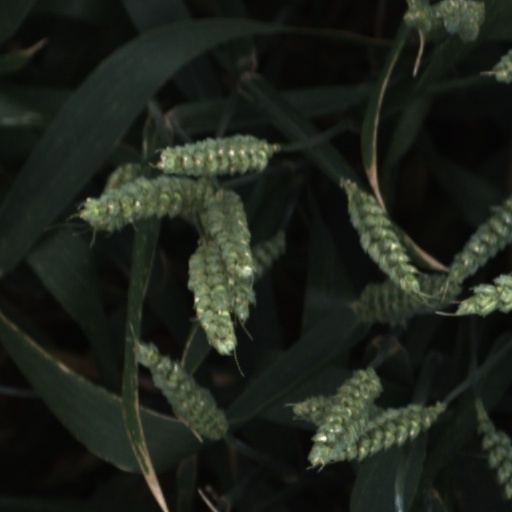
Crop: wheat